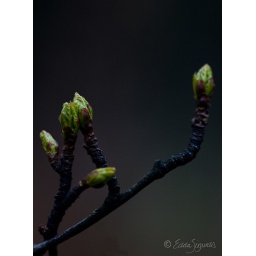
The only native forest forming tree in Iceland....just getting ready for summer.